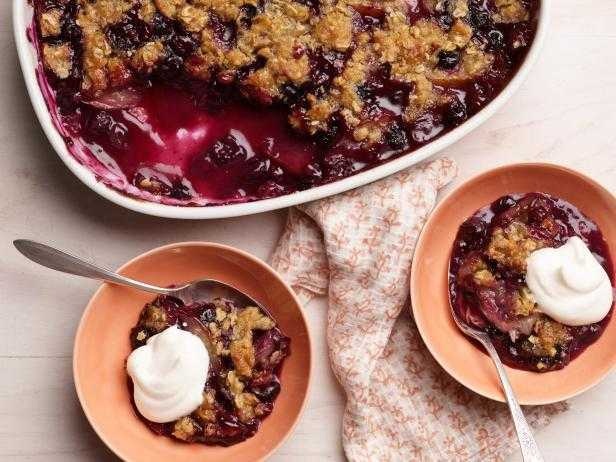
Label: Blueberry